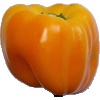
Label: Pepper Yellow 1